Pasiene

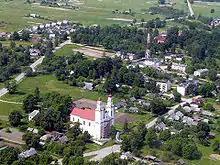
Pasiene village

Pasiene is a settlement in Pasiene Parish, Ludza Municipality in the Latgale region of Latvia. It is the easternmost point of Latvia and the easternmost point of the contiguous part of the Baltic states.